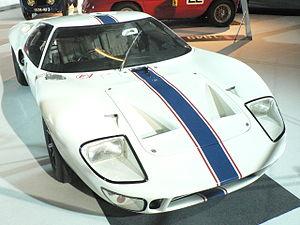
Jo Schlesser est un pilote automobile français né le 18 mai 1928 à Liouville en Meuse, et mort en course le 7 juillet 1968 à Grand-Couronne, près de Rouen. Il est inhumé au cimetière de Malzéville.